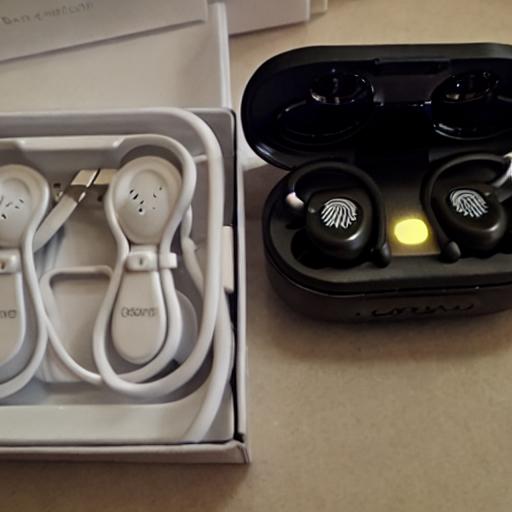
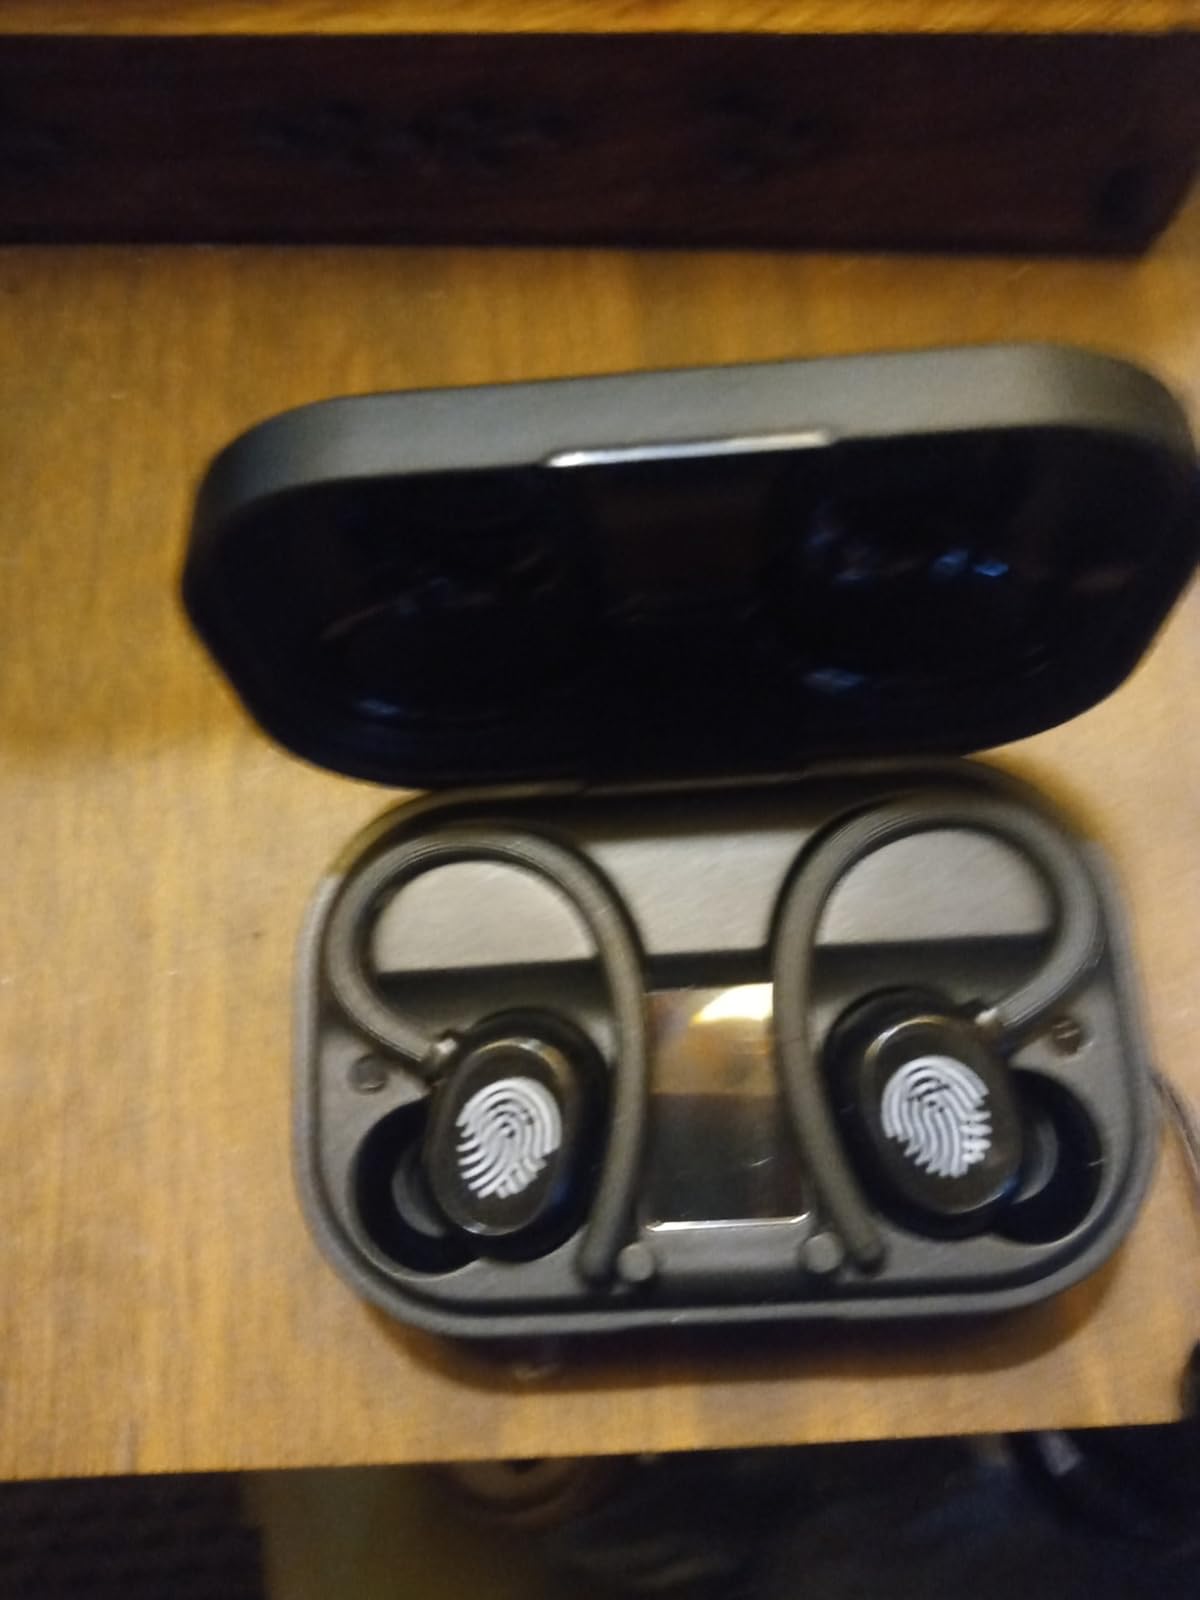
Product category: earbuds
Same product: no